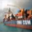
Label: ship